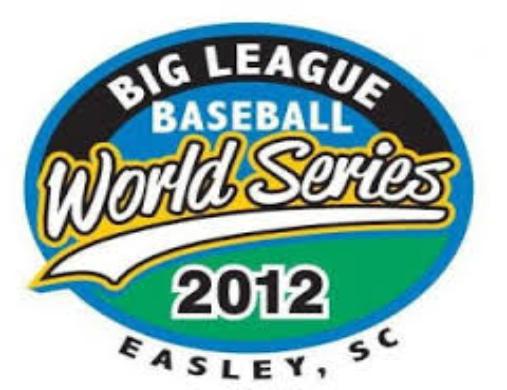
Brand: Big League
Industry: Others